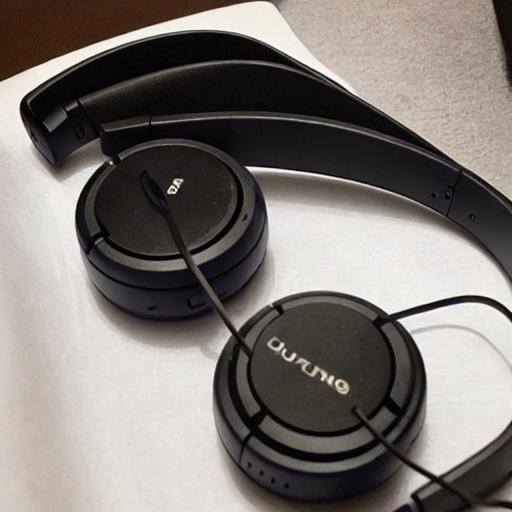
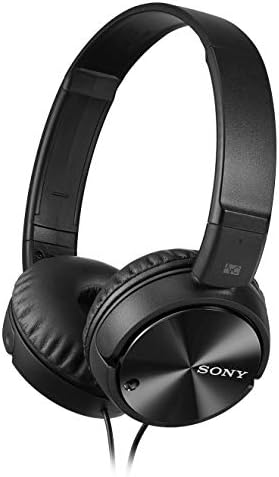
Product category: headphones
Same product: no